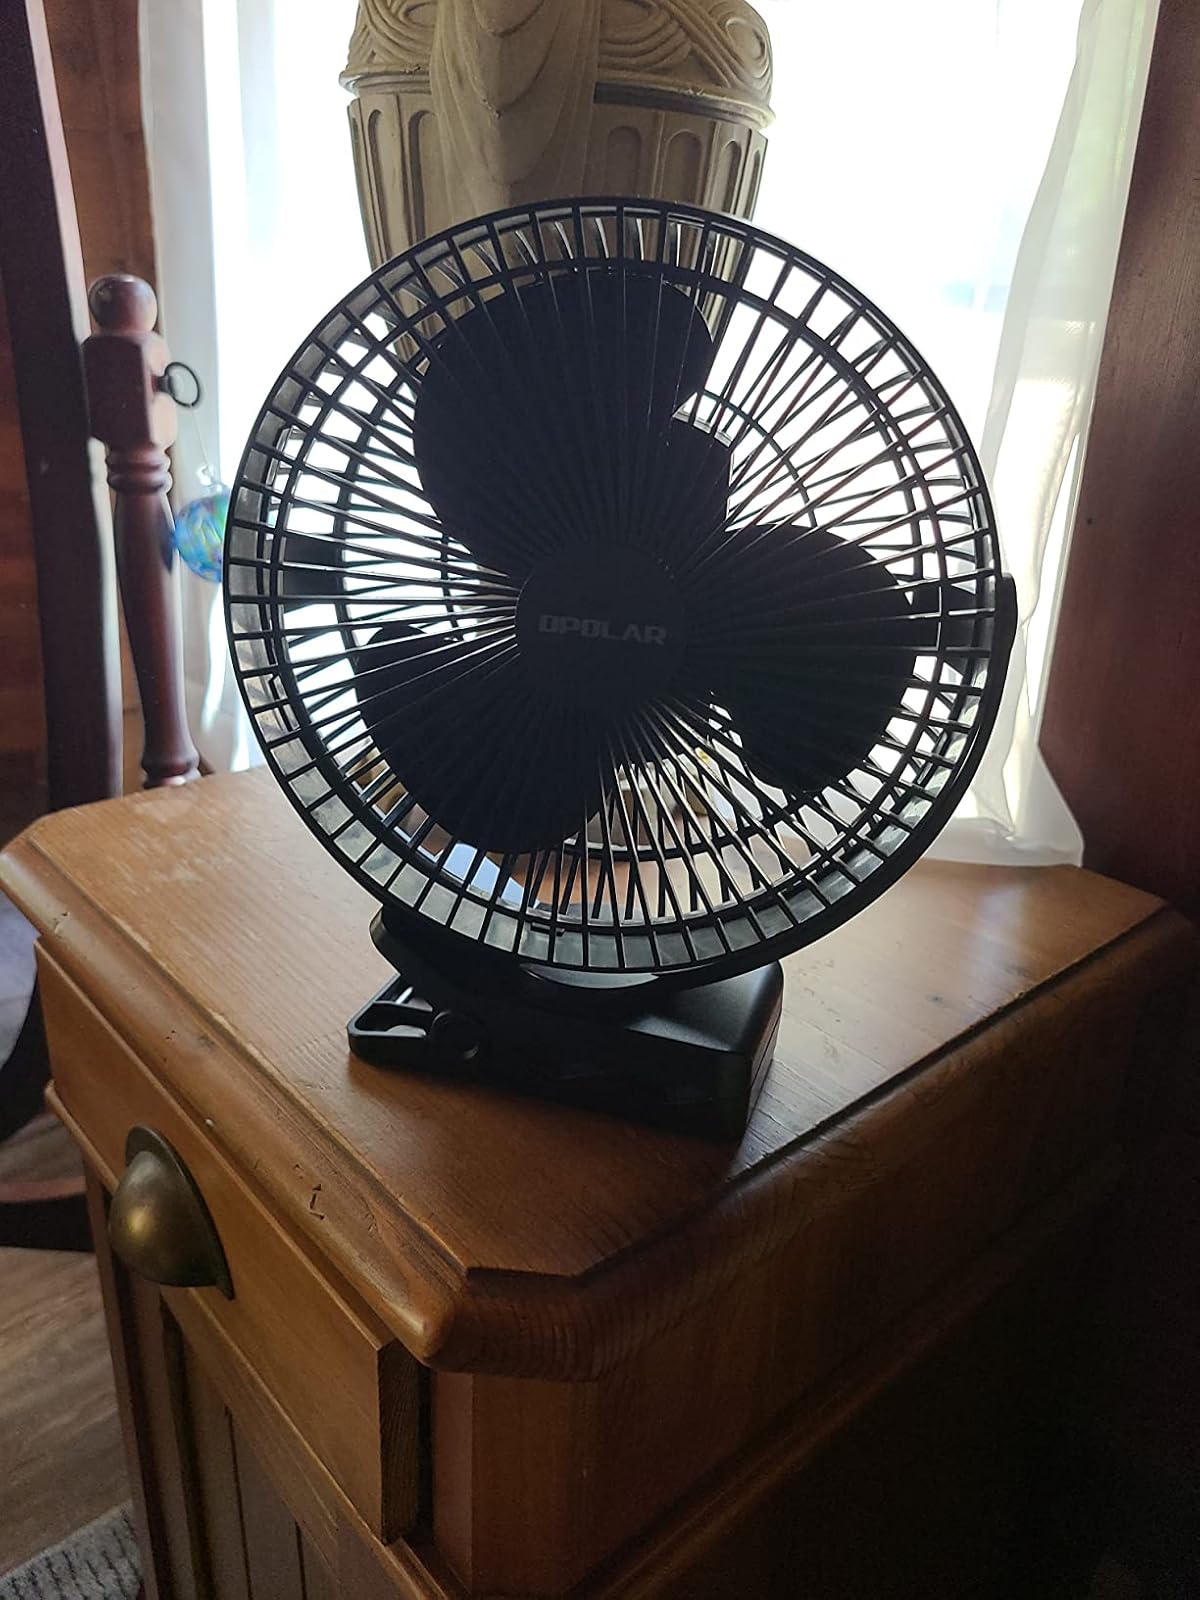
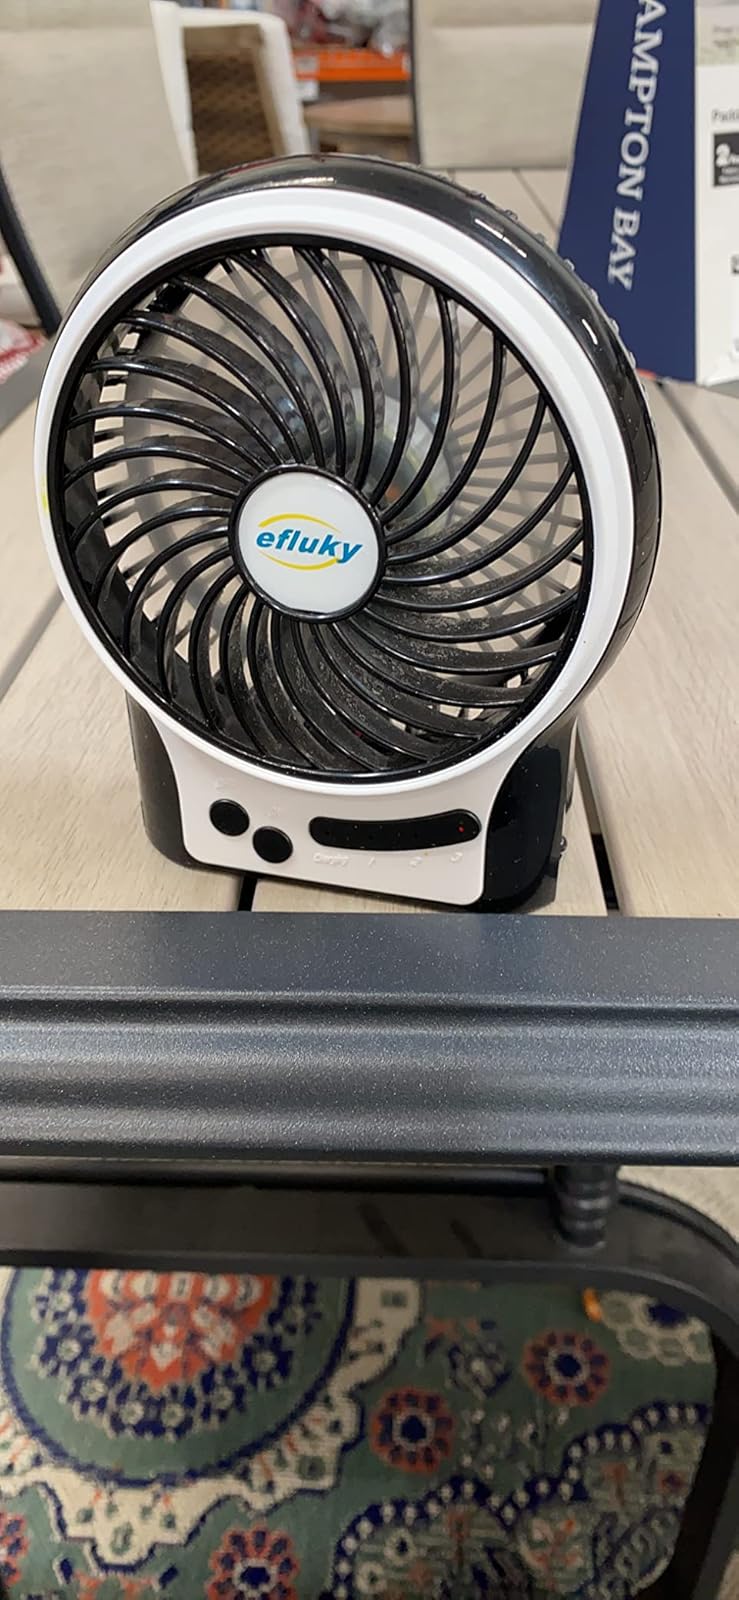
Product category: fan
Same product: no